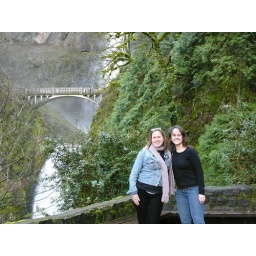
I was overwhelmed by how green everything was. When I left Toronto snow was still on the ground and it was freezing.